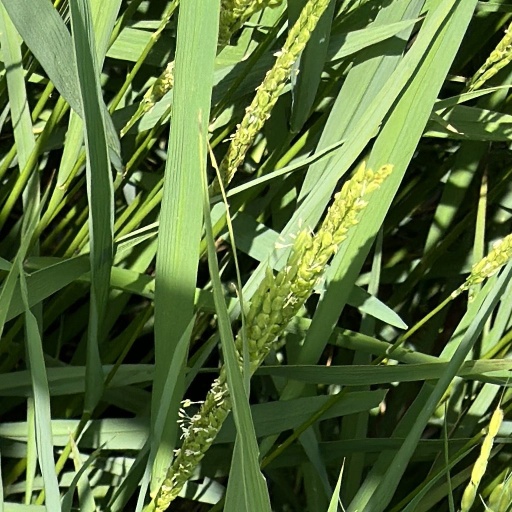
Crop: rice